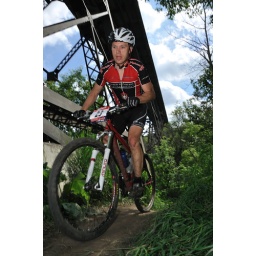
From the Edmonton Canada Cup mountain bike race, July 11th, 2010 in Edmonton, Alberta, Canada.